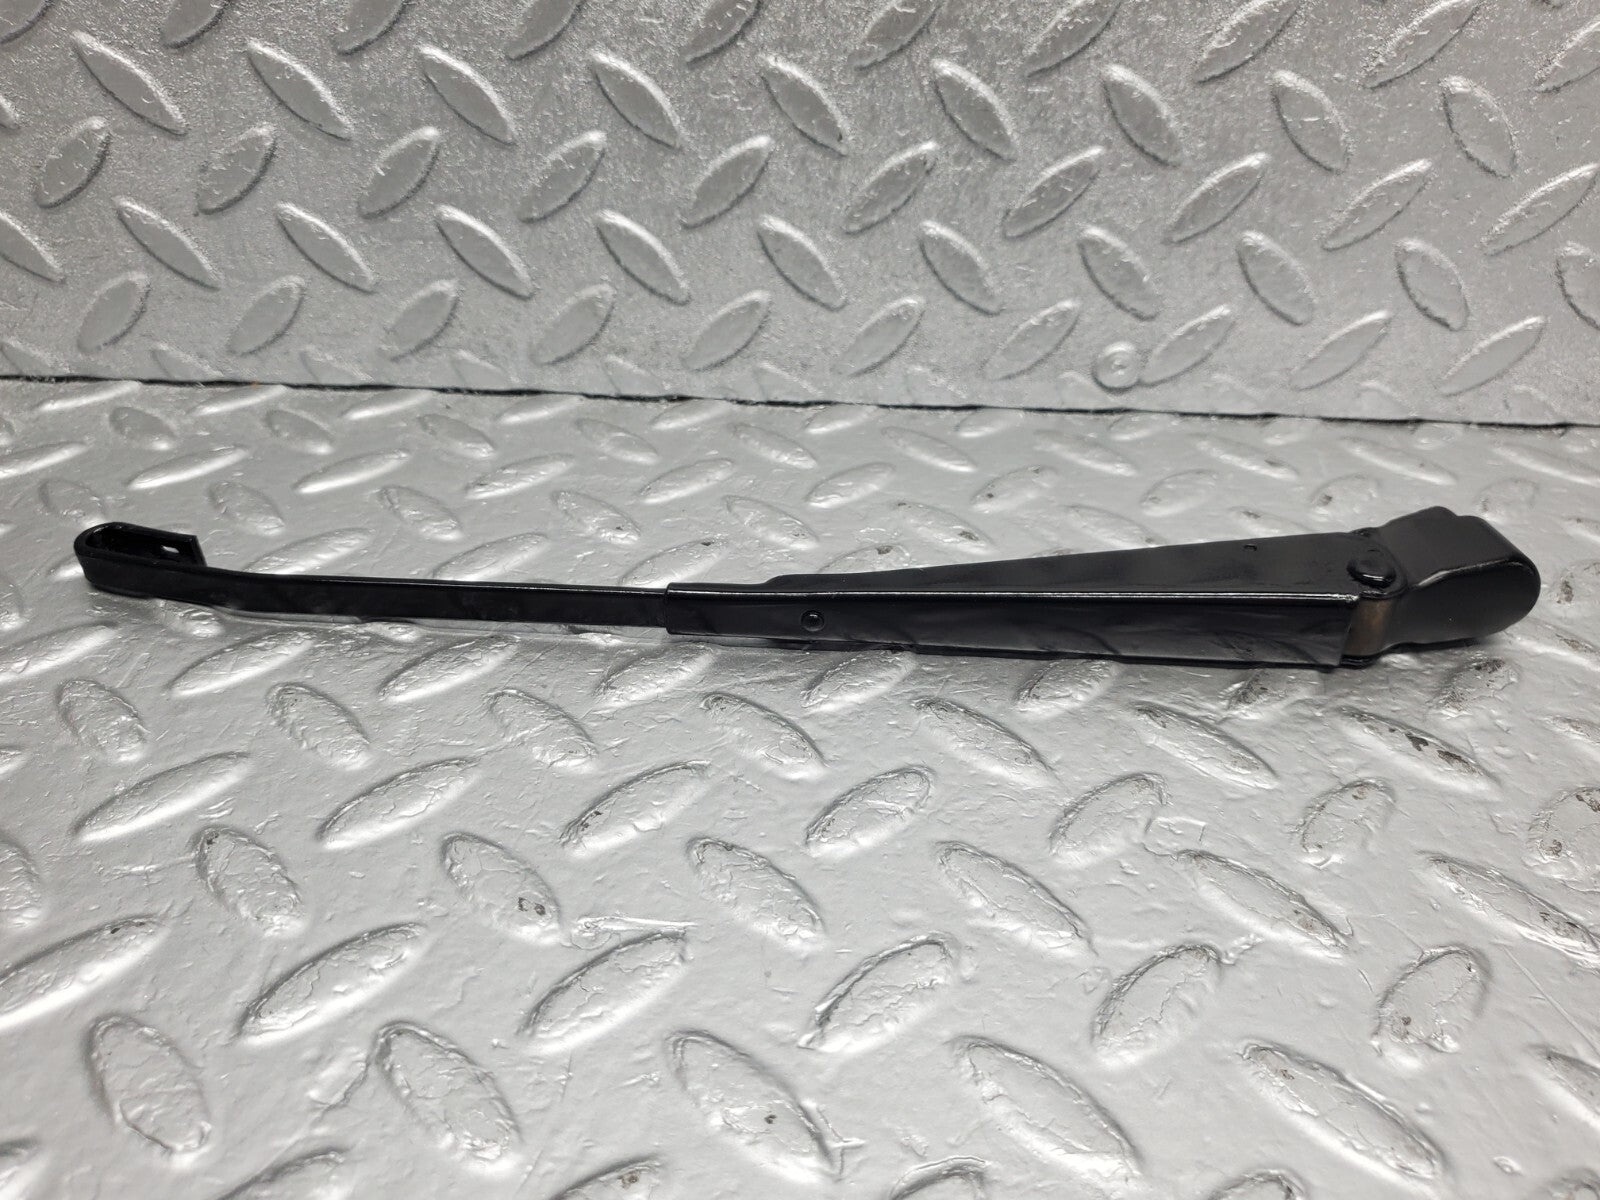
48737 Mercedes-Benz W123 Wiper Left Side
Brand: MERCEDES-BENZ
Coming from a Mercedes-Benz W123 Thoroughly cleaned. All mechanical and electrical parts are tested and in good working order, covered under a 30-calendar-day warranty unless otherwise stated. We have other parts available. Feel free to contact us with any enquiries. If we don't offer shipping to your country, please contact us regarding shipping costs prior to purchase .
Category: Vehicles & Parts > Vehicle Parts & Accessories > Motor Vehicle Parts > Motor Vehicle Window Parts & Accessories > Windshield Wiper Systems & Components > Wiper Arms